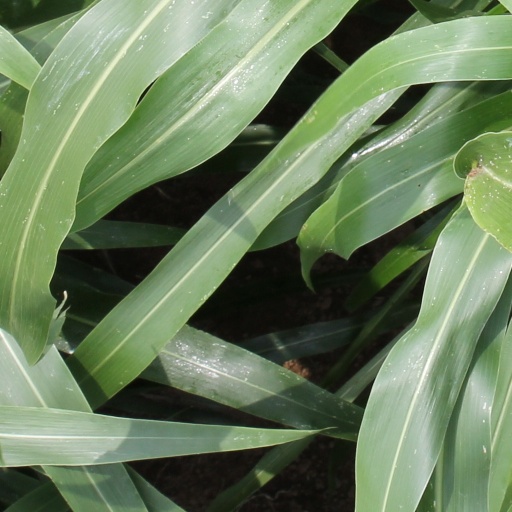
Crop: sorghum